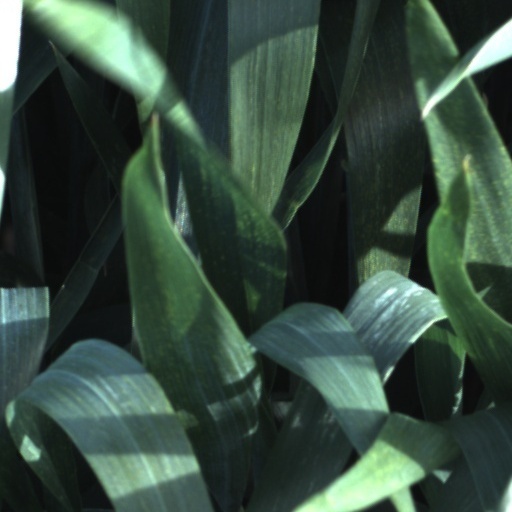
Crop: wheat